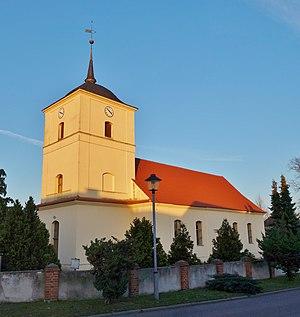
Vue du sud-ouest de l'église de Steckelsdorf, ville de Rathenow, arrondissement Pays de la Havel, état fédéral de Brandebourg, Allemagne Object location52°